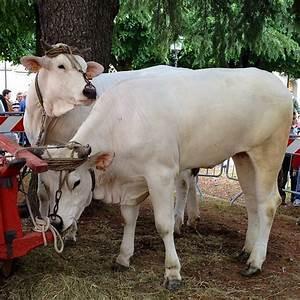
cow